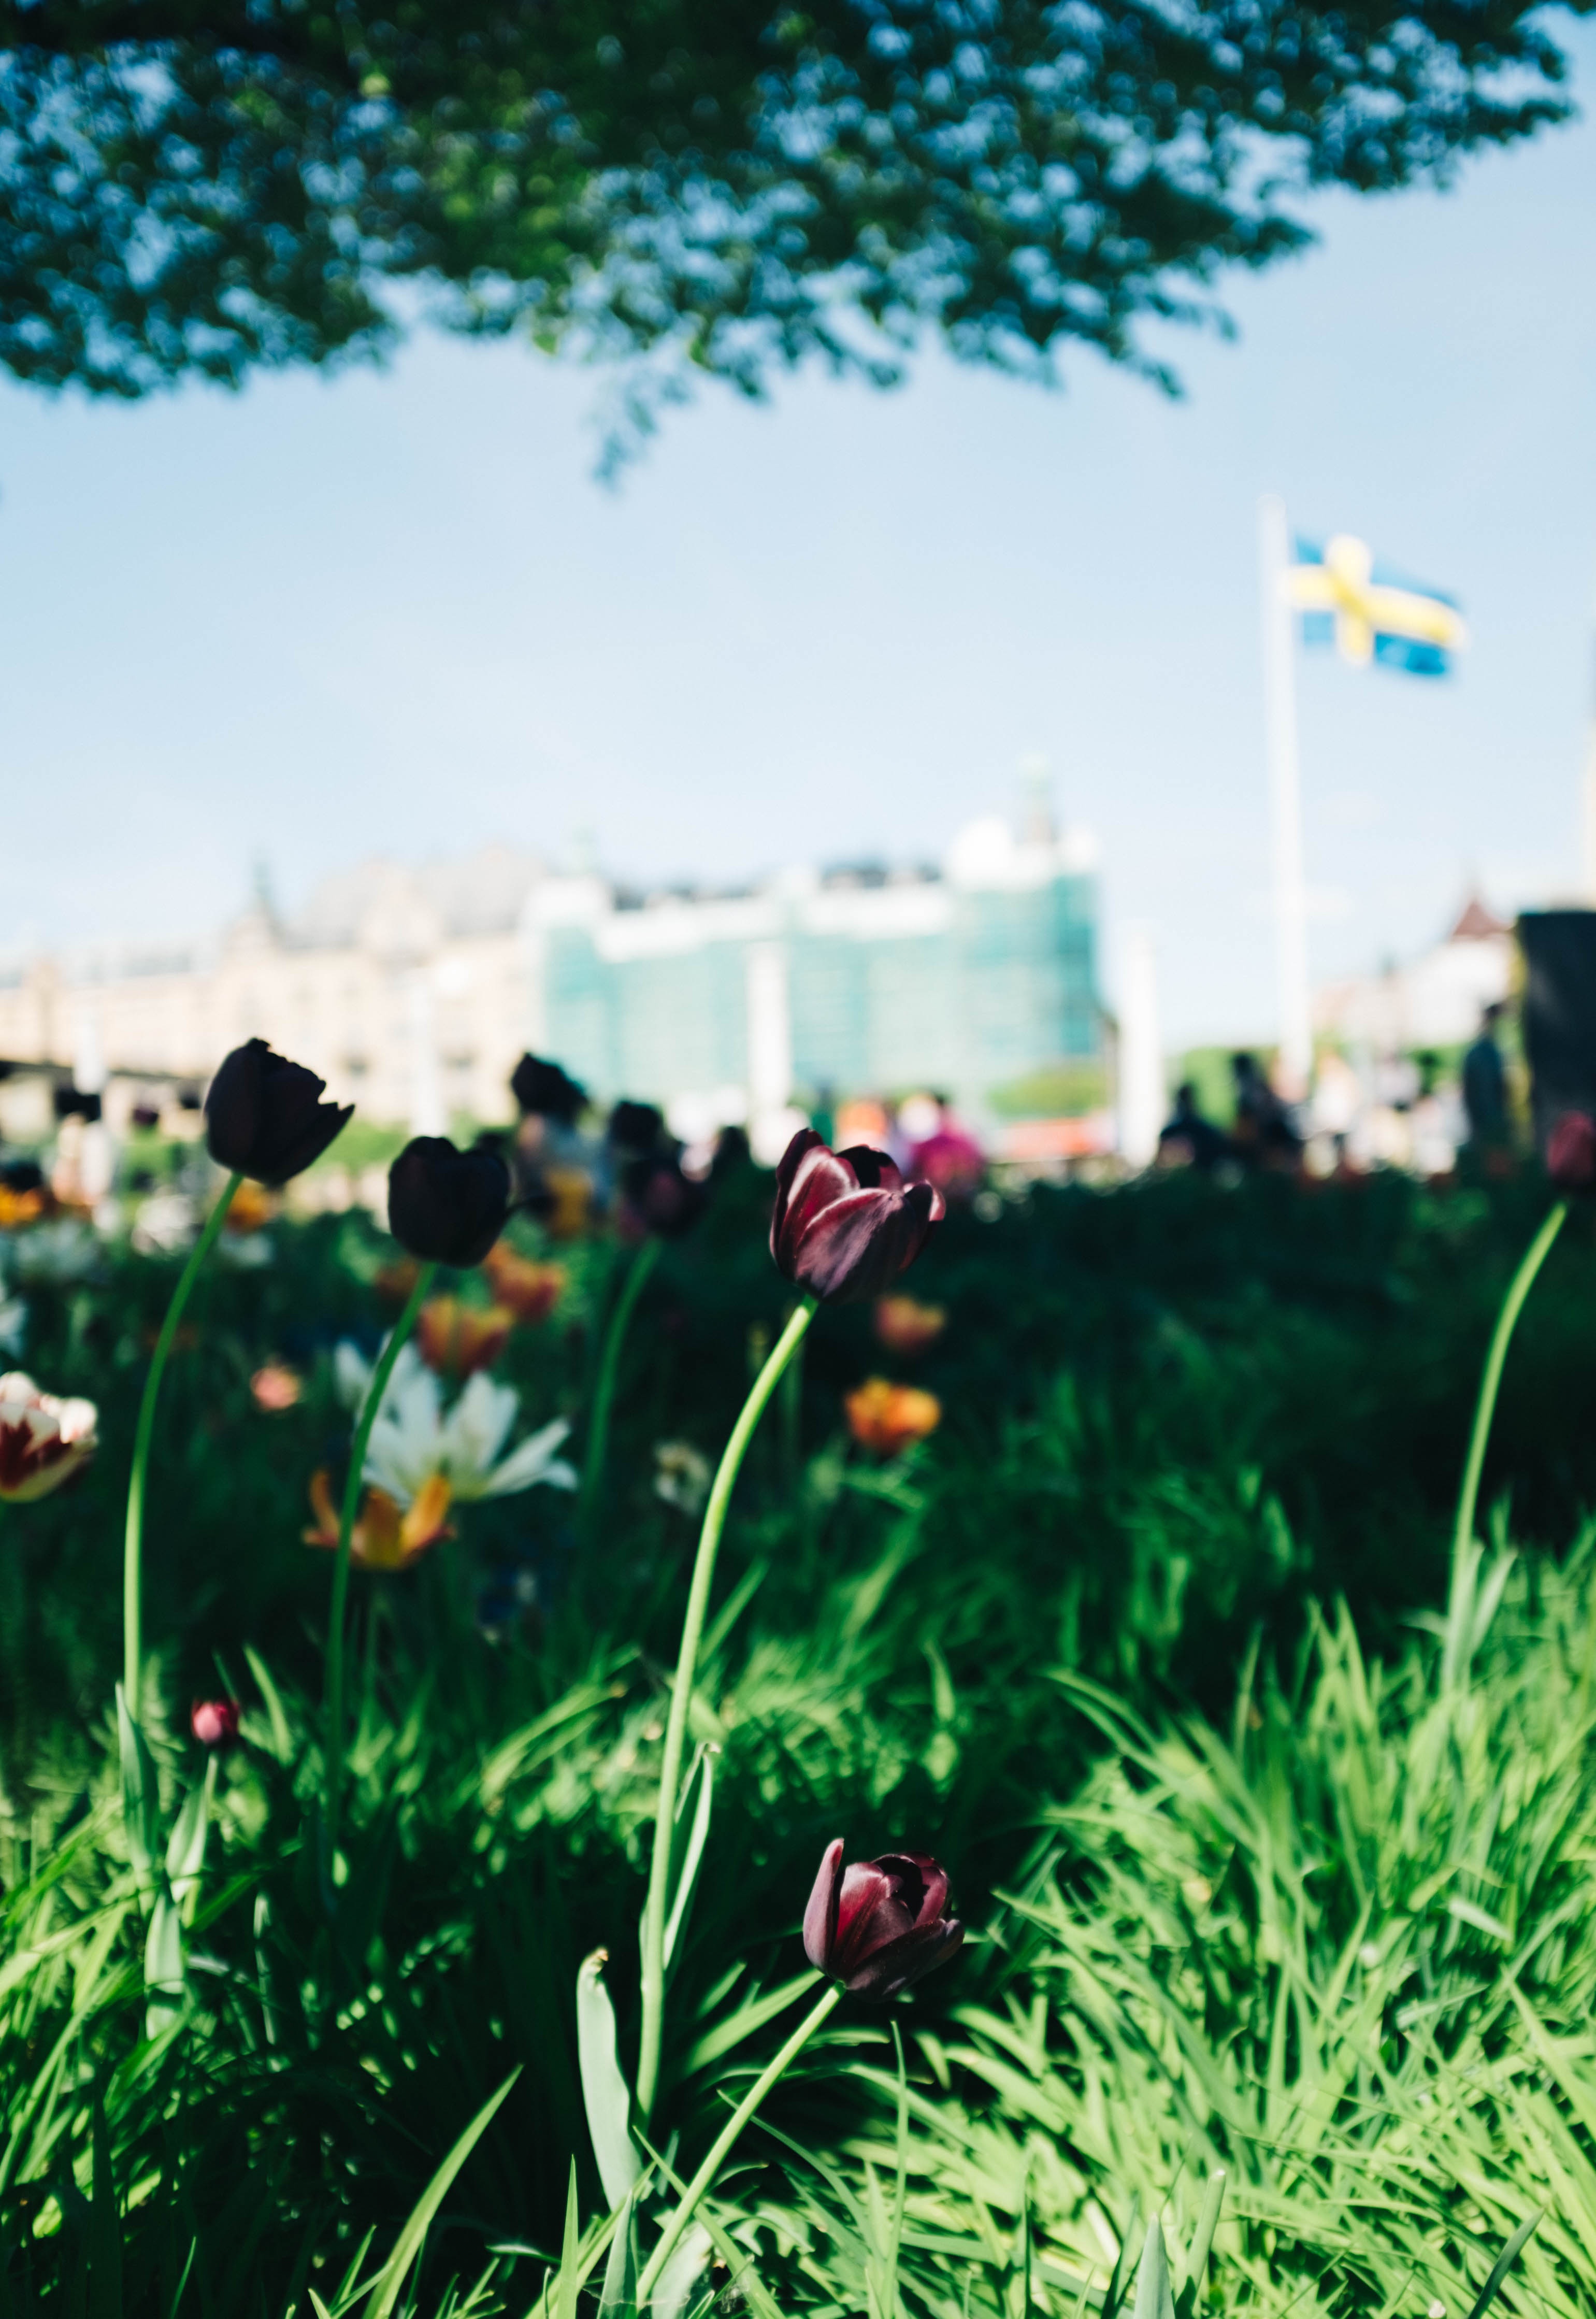
grass, plant, lawn, meadow, sunlight, leaf, flower, green, botany, flora, land plant